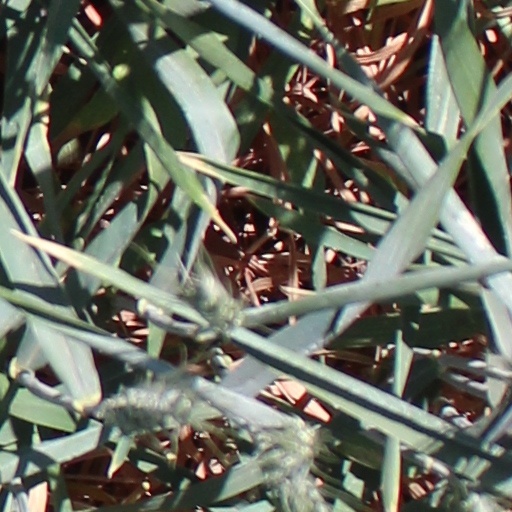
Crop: wheat